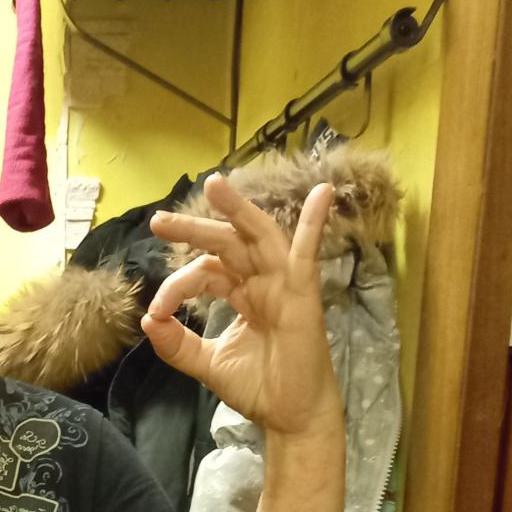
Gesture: ok